Architecture of Lagos

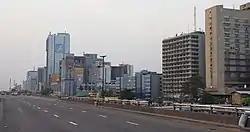
A section near Broad Street, Lagos

The architecture of Lagos is an eclectic mix of different types, styles and periods. Buildings range from traditional vernacular architecture to tropical modern architecture or a mixture. The oldest European-styled buildings date back to the 17th century. Elements of Portuguese architecture introduced by returnee ex-slaves from Brazil and the Caribbean, although present all over the city, predominates in places like: Lagos Island, Surulere and Yaba Municipalities.